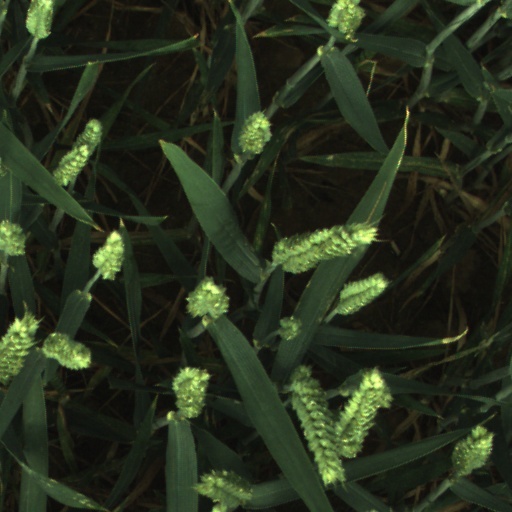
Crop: wheat